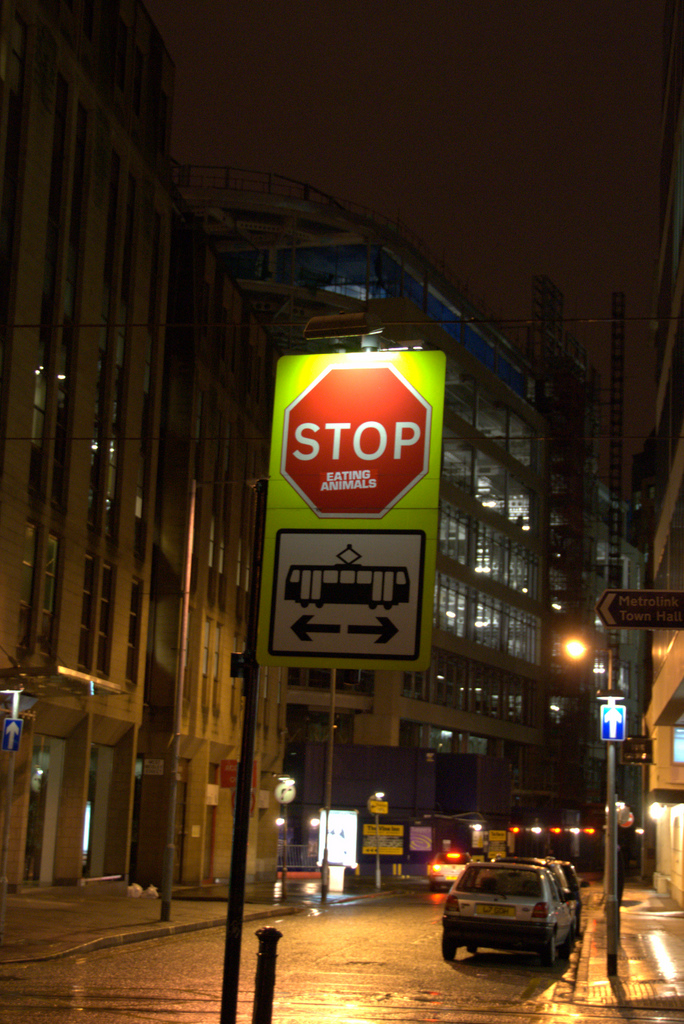
question: 時間帯はいつですか？
answer: 夜

question: 手前の標識に書かれている文字はどんな文字ですか？
answer: 英字

question: 手前の標識に描かれている絵はどんな絵ですか？
answer: 電車

question: 手前にある標識は何色ですか？
answer: 黄色

question: 歩道立っている青い標識には何が描かれていますか？
answer: 矢印

question: 車道に止まっている車のナンバープレートの色は何色ですか？
answer: 黄色

question: ランプをつけている車は何台いますか？
answer: １台

question: 車道にとまっている車の数はいくつですか？
answer: ３つ